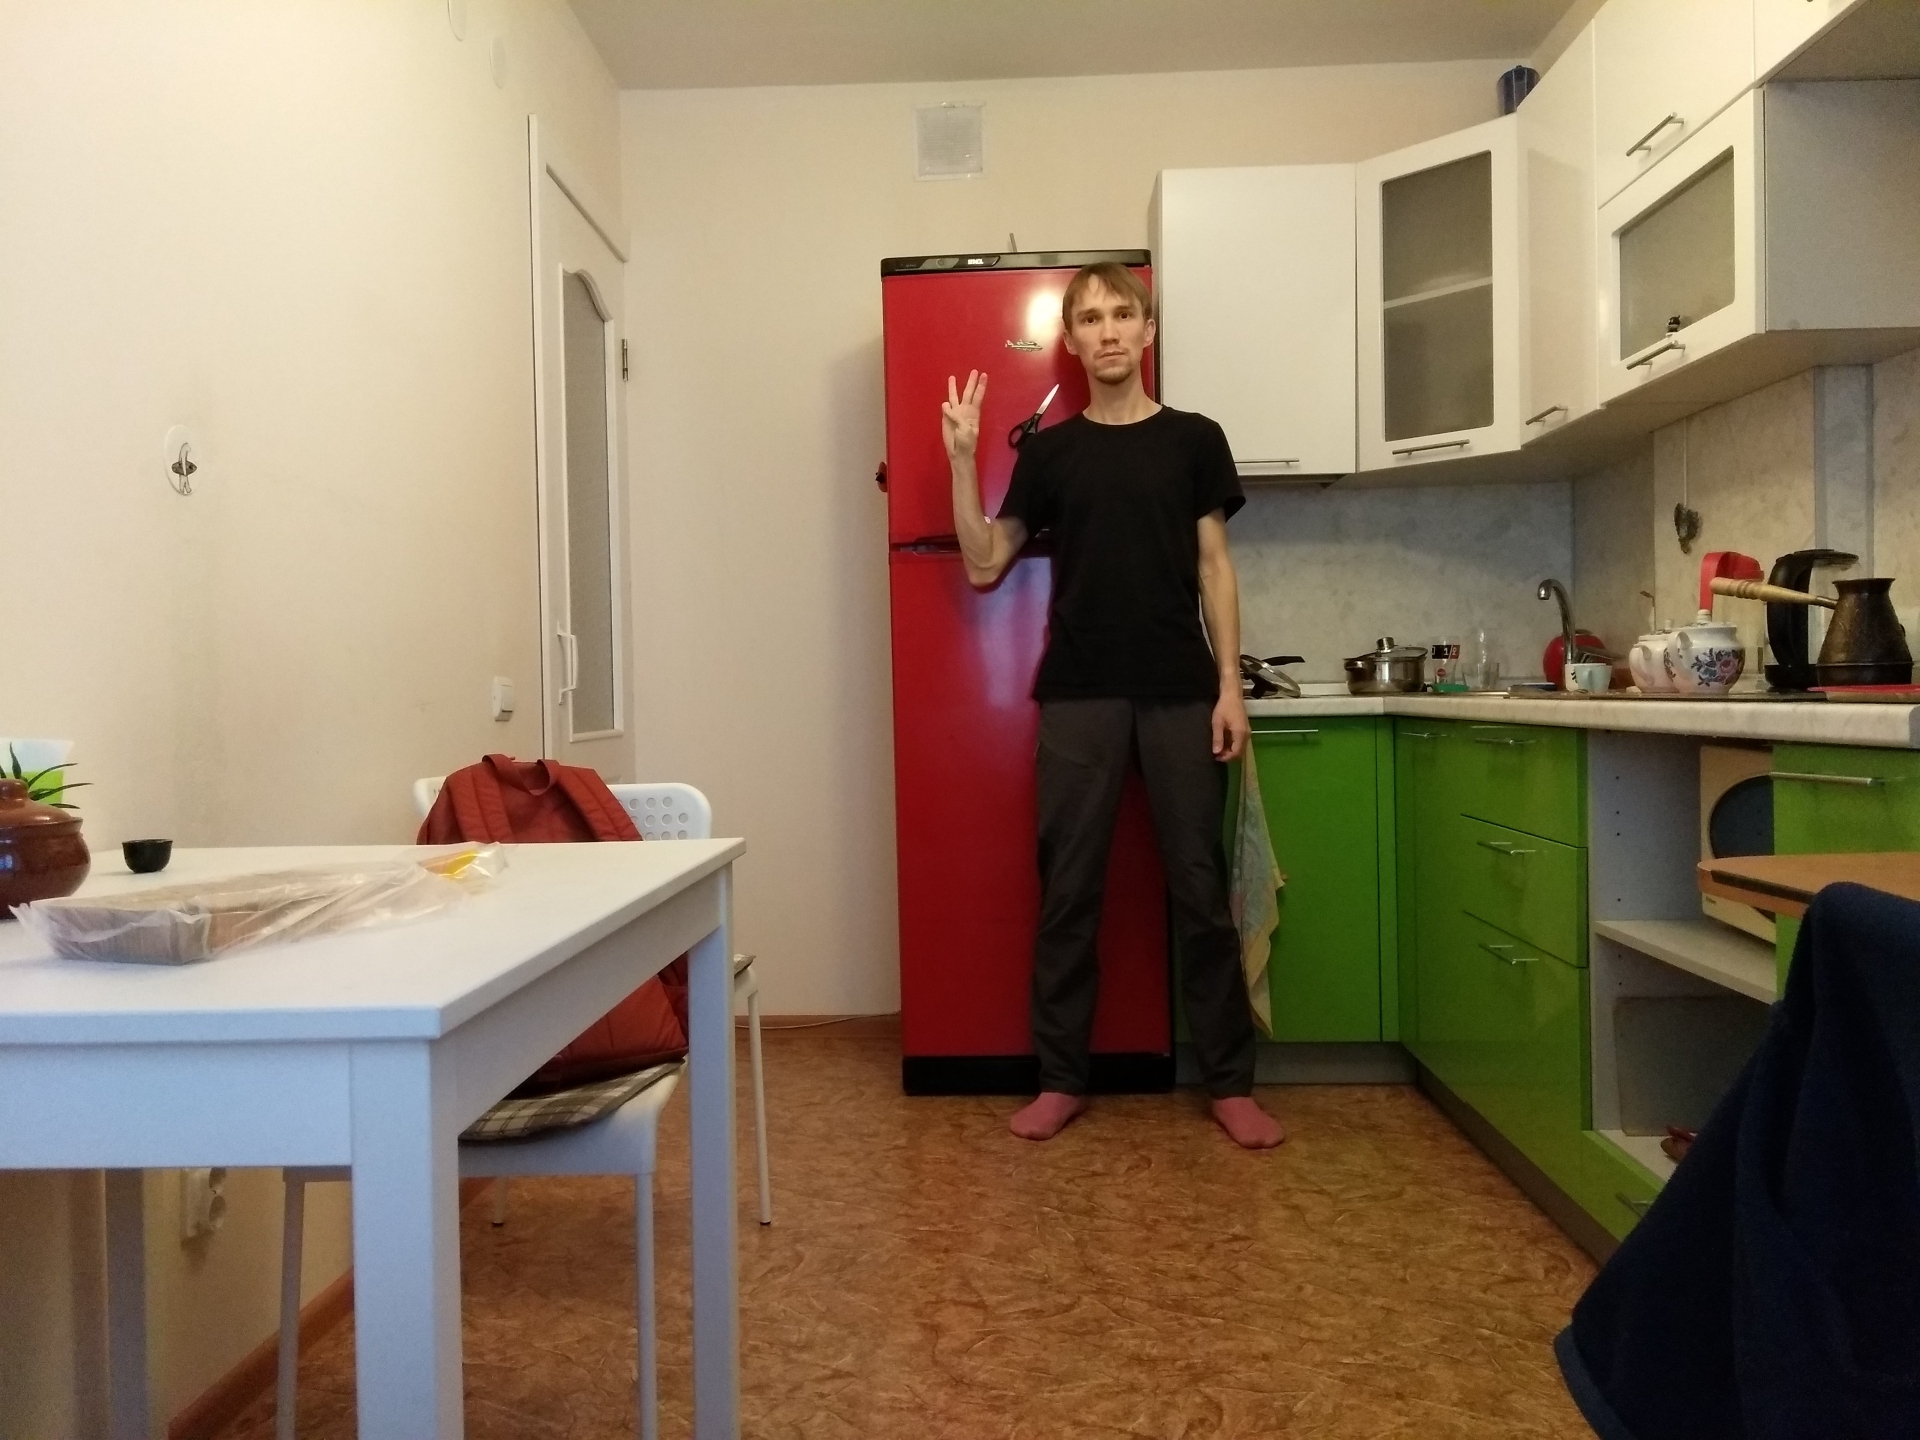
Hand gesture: three